K745 Blue Shark

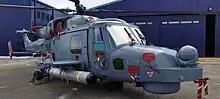
AW159 Wildcat helicopter of the Philippine Navy armed with K745 Blue Shark torpedoes taken at the Philippine Fleet Defense Expo (PFDX) 2023

The Blue Shark torpedo can be deployed from surface ships, ASW helicopters and maritime patrol aircraft. Production cost for each torpedo is at about ₩ 1,000,000,000.